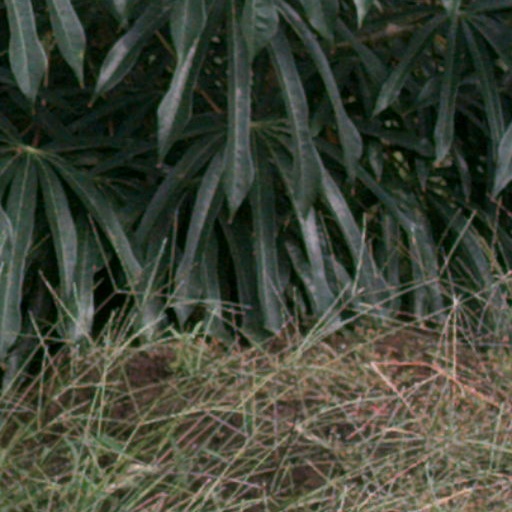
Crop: cassava